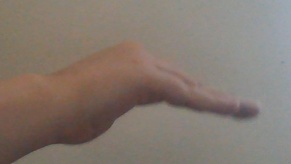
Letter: haa